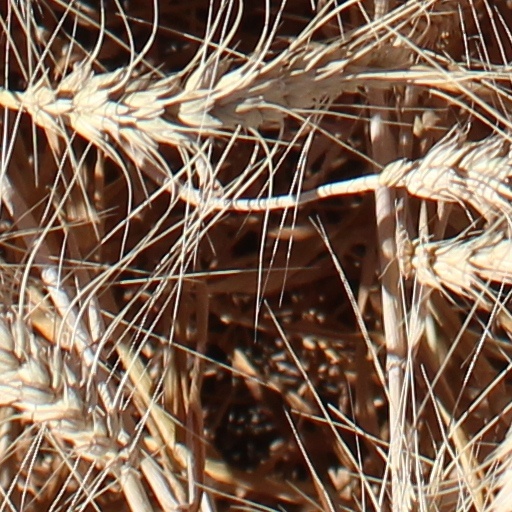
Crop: wheat